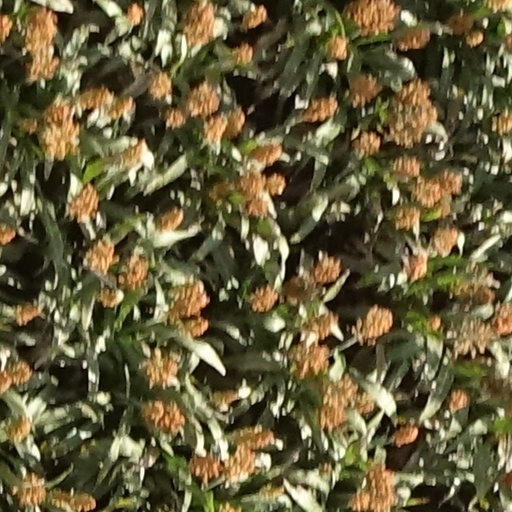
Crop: sorghum